William Pitt Preble

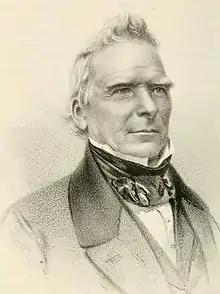

William Pitt Preble (November 27, 1783 – October 11, 1857) was an American lawyer, judge, diplomat and businessman. He was one of the first Justices of the Maine Supreme Court and U.S. Minister to the Netherlands.